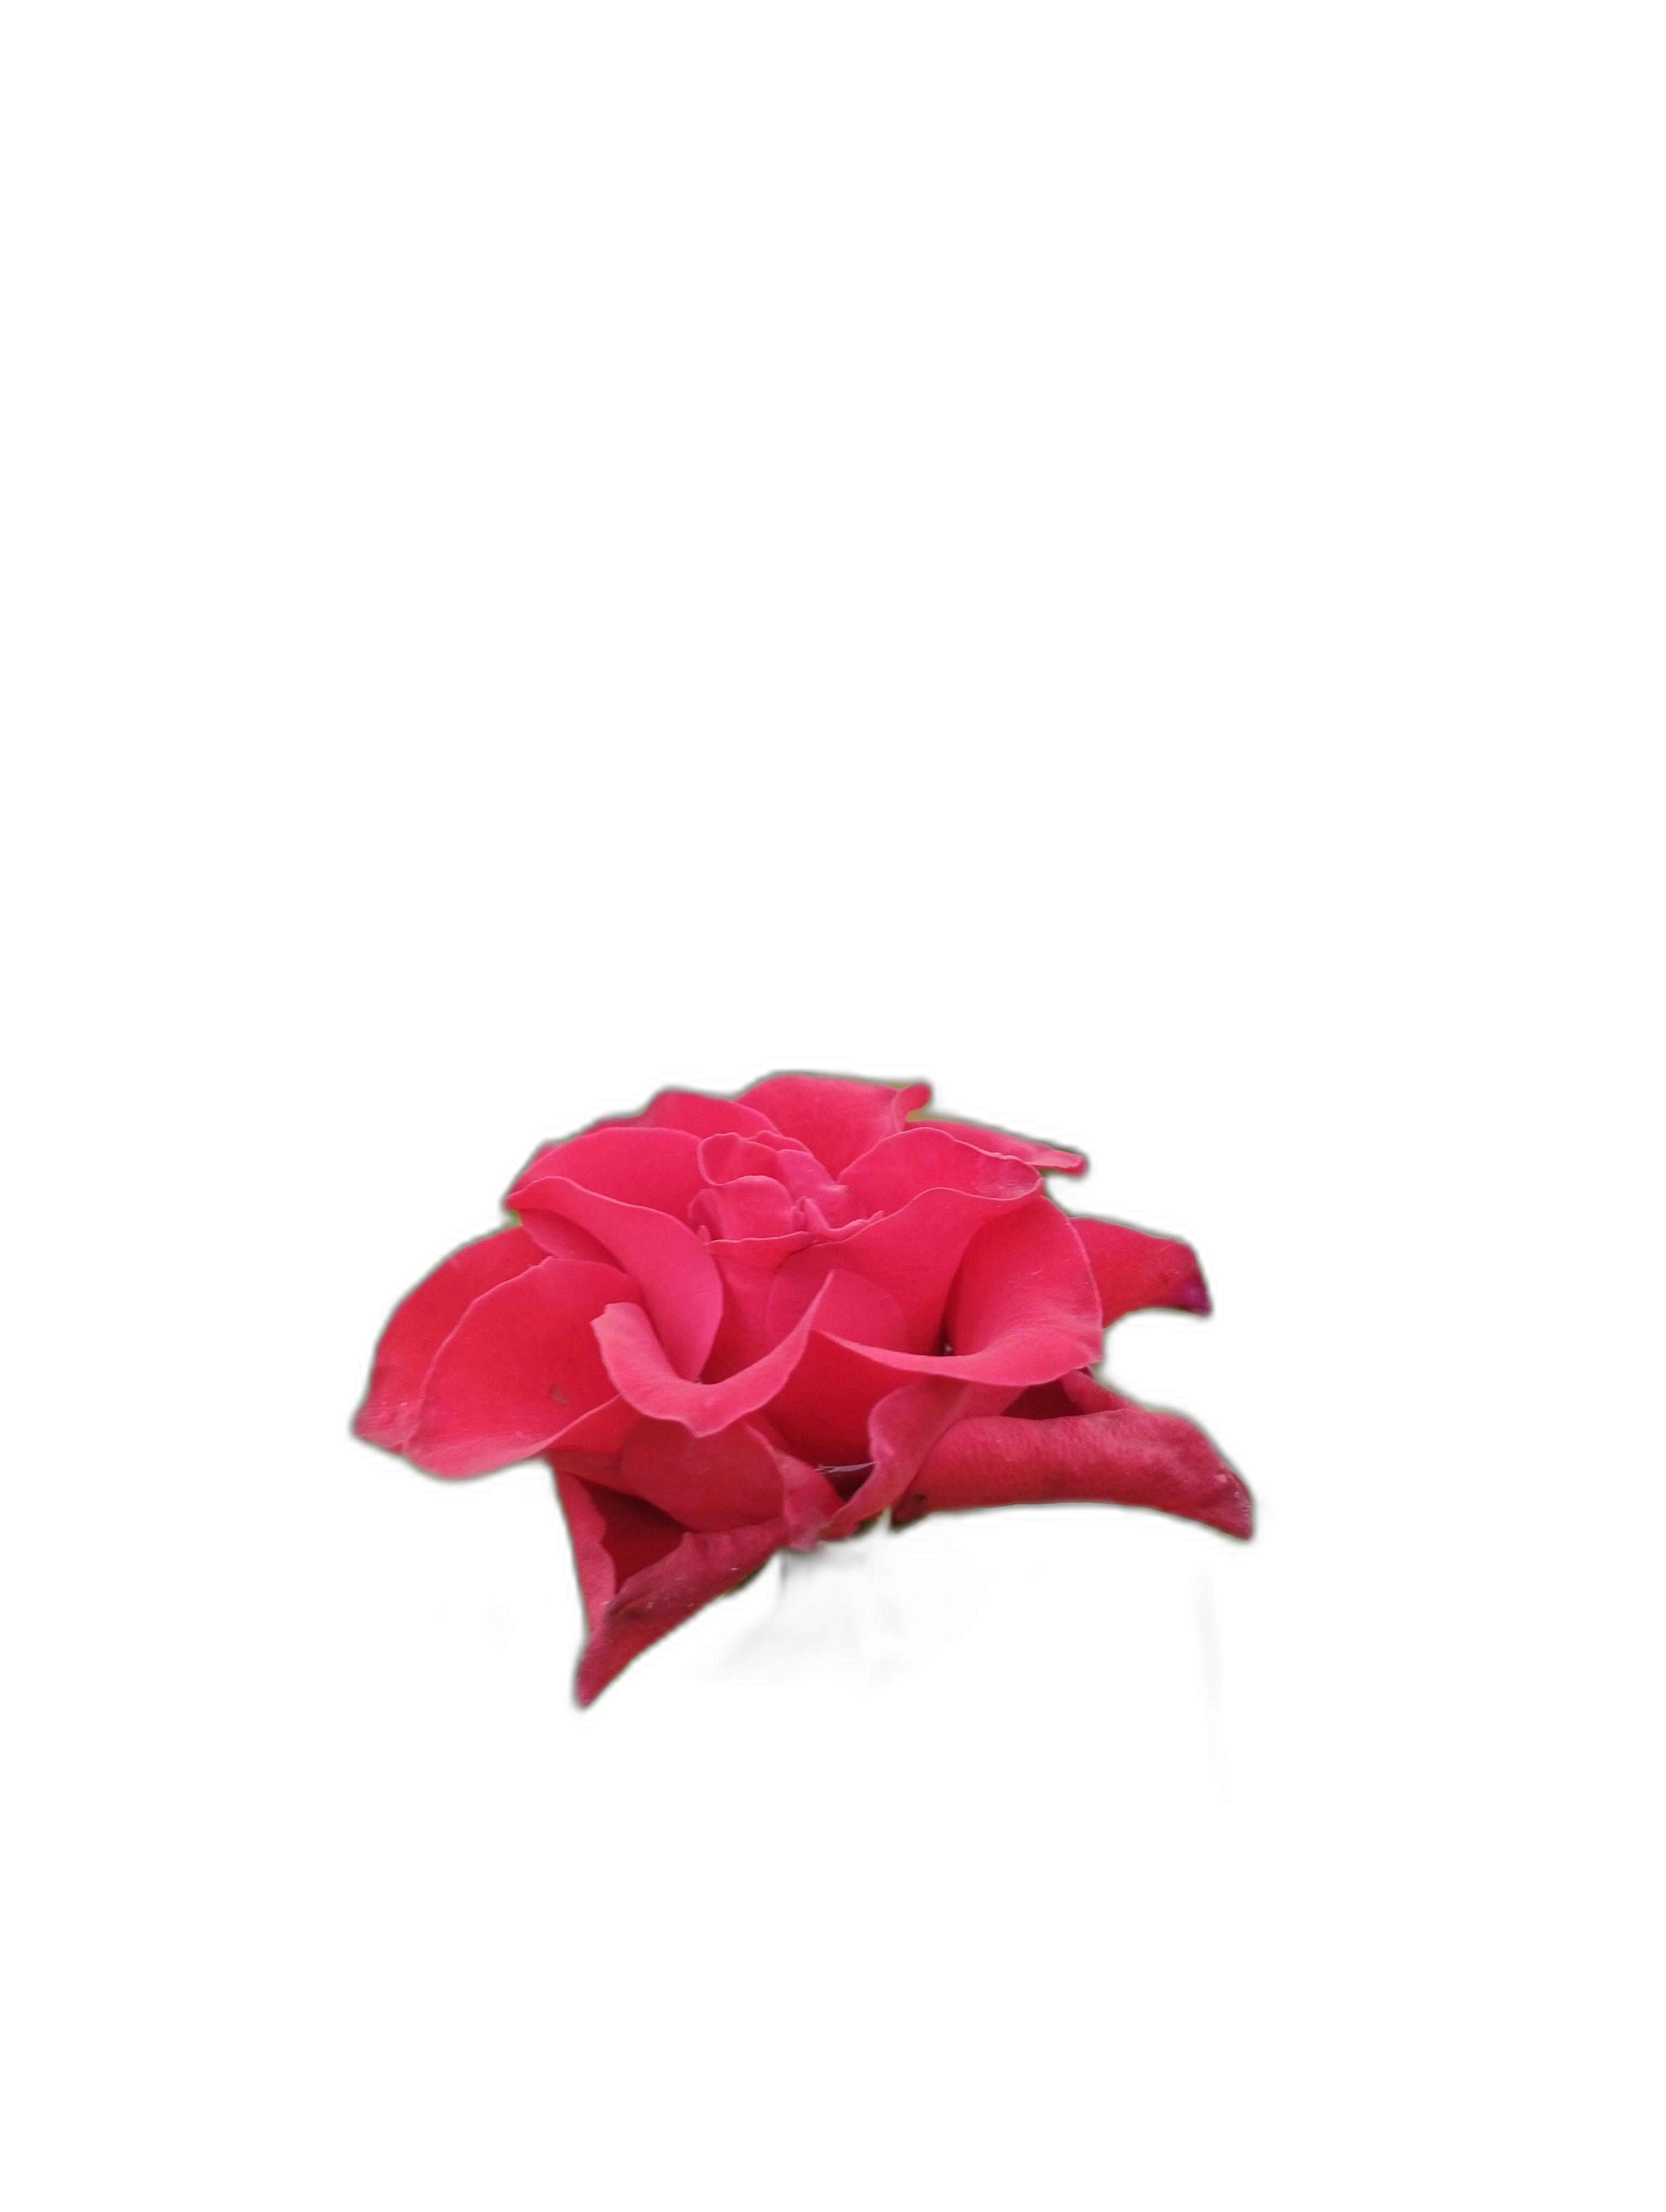
Label: Rose